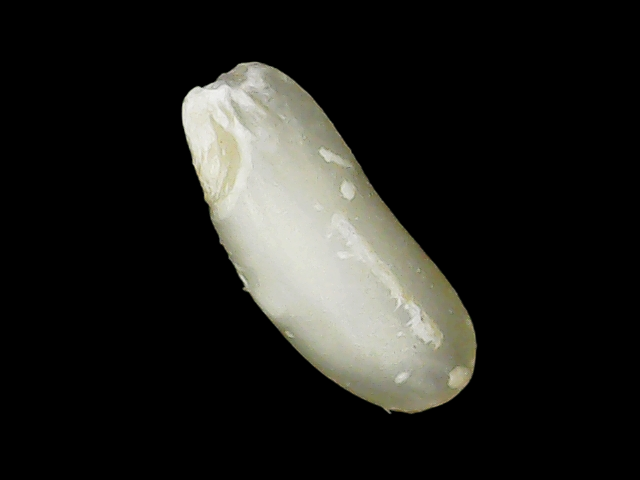
Rice variety: Binadhan24